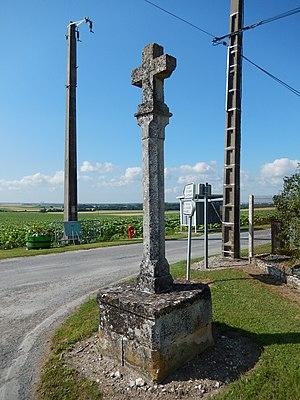
Une croix située dans un écart du village de La Jard (Charente-Maritime, France).
La Jard est une commune du sud-ouest de la France, située dans le département de la Charente-Maritime. Ses habitants sont appelés les La Jardais et les La Jardaises.